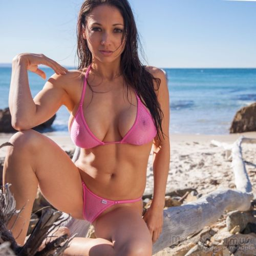
all of her pink is on show